Włodzimierz Brus

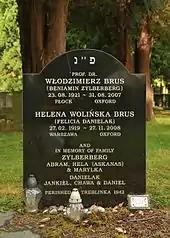
Grave of Włodzimierz Brus and Helena Wolińska-Brus in Wolvercote Cemetery, Oxford

Polish prosecutors issued a European Arrest Warrant (EAW) against his wife Wolińska on 20 November 2007. Brus died earlier that year, on 31 August 2007.